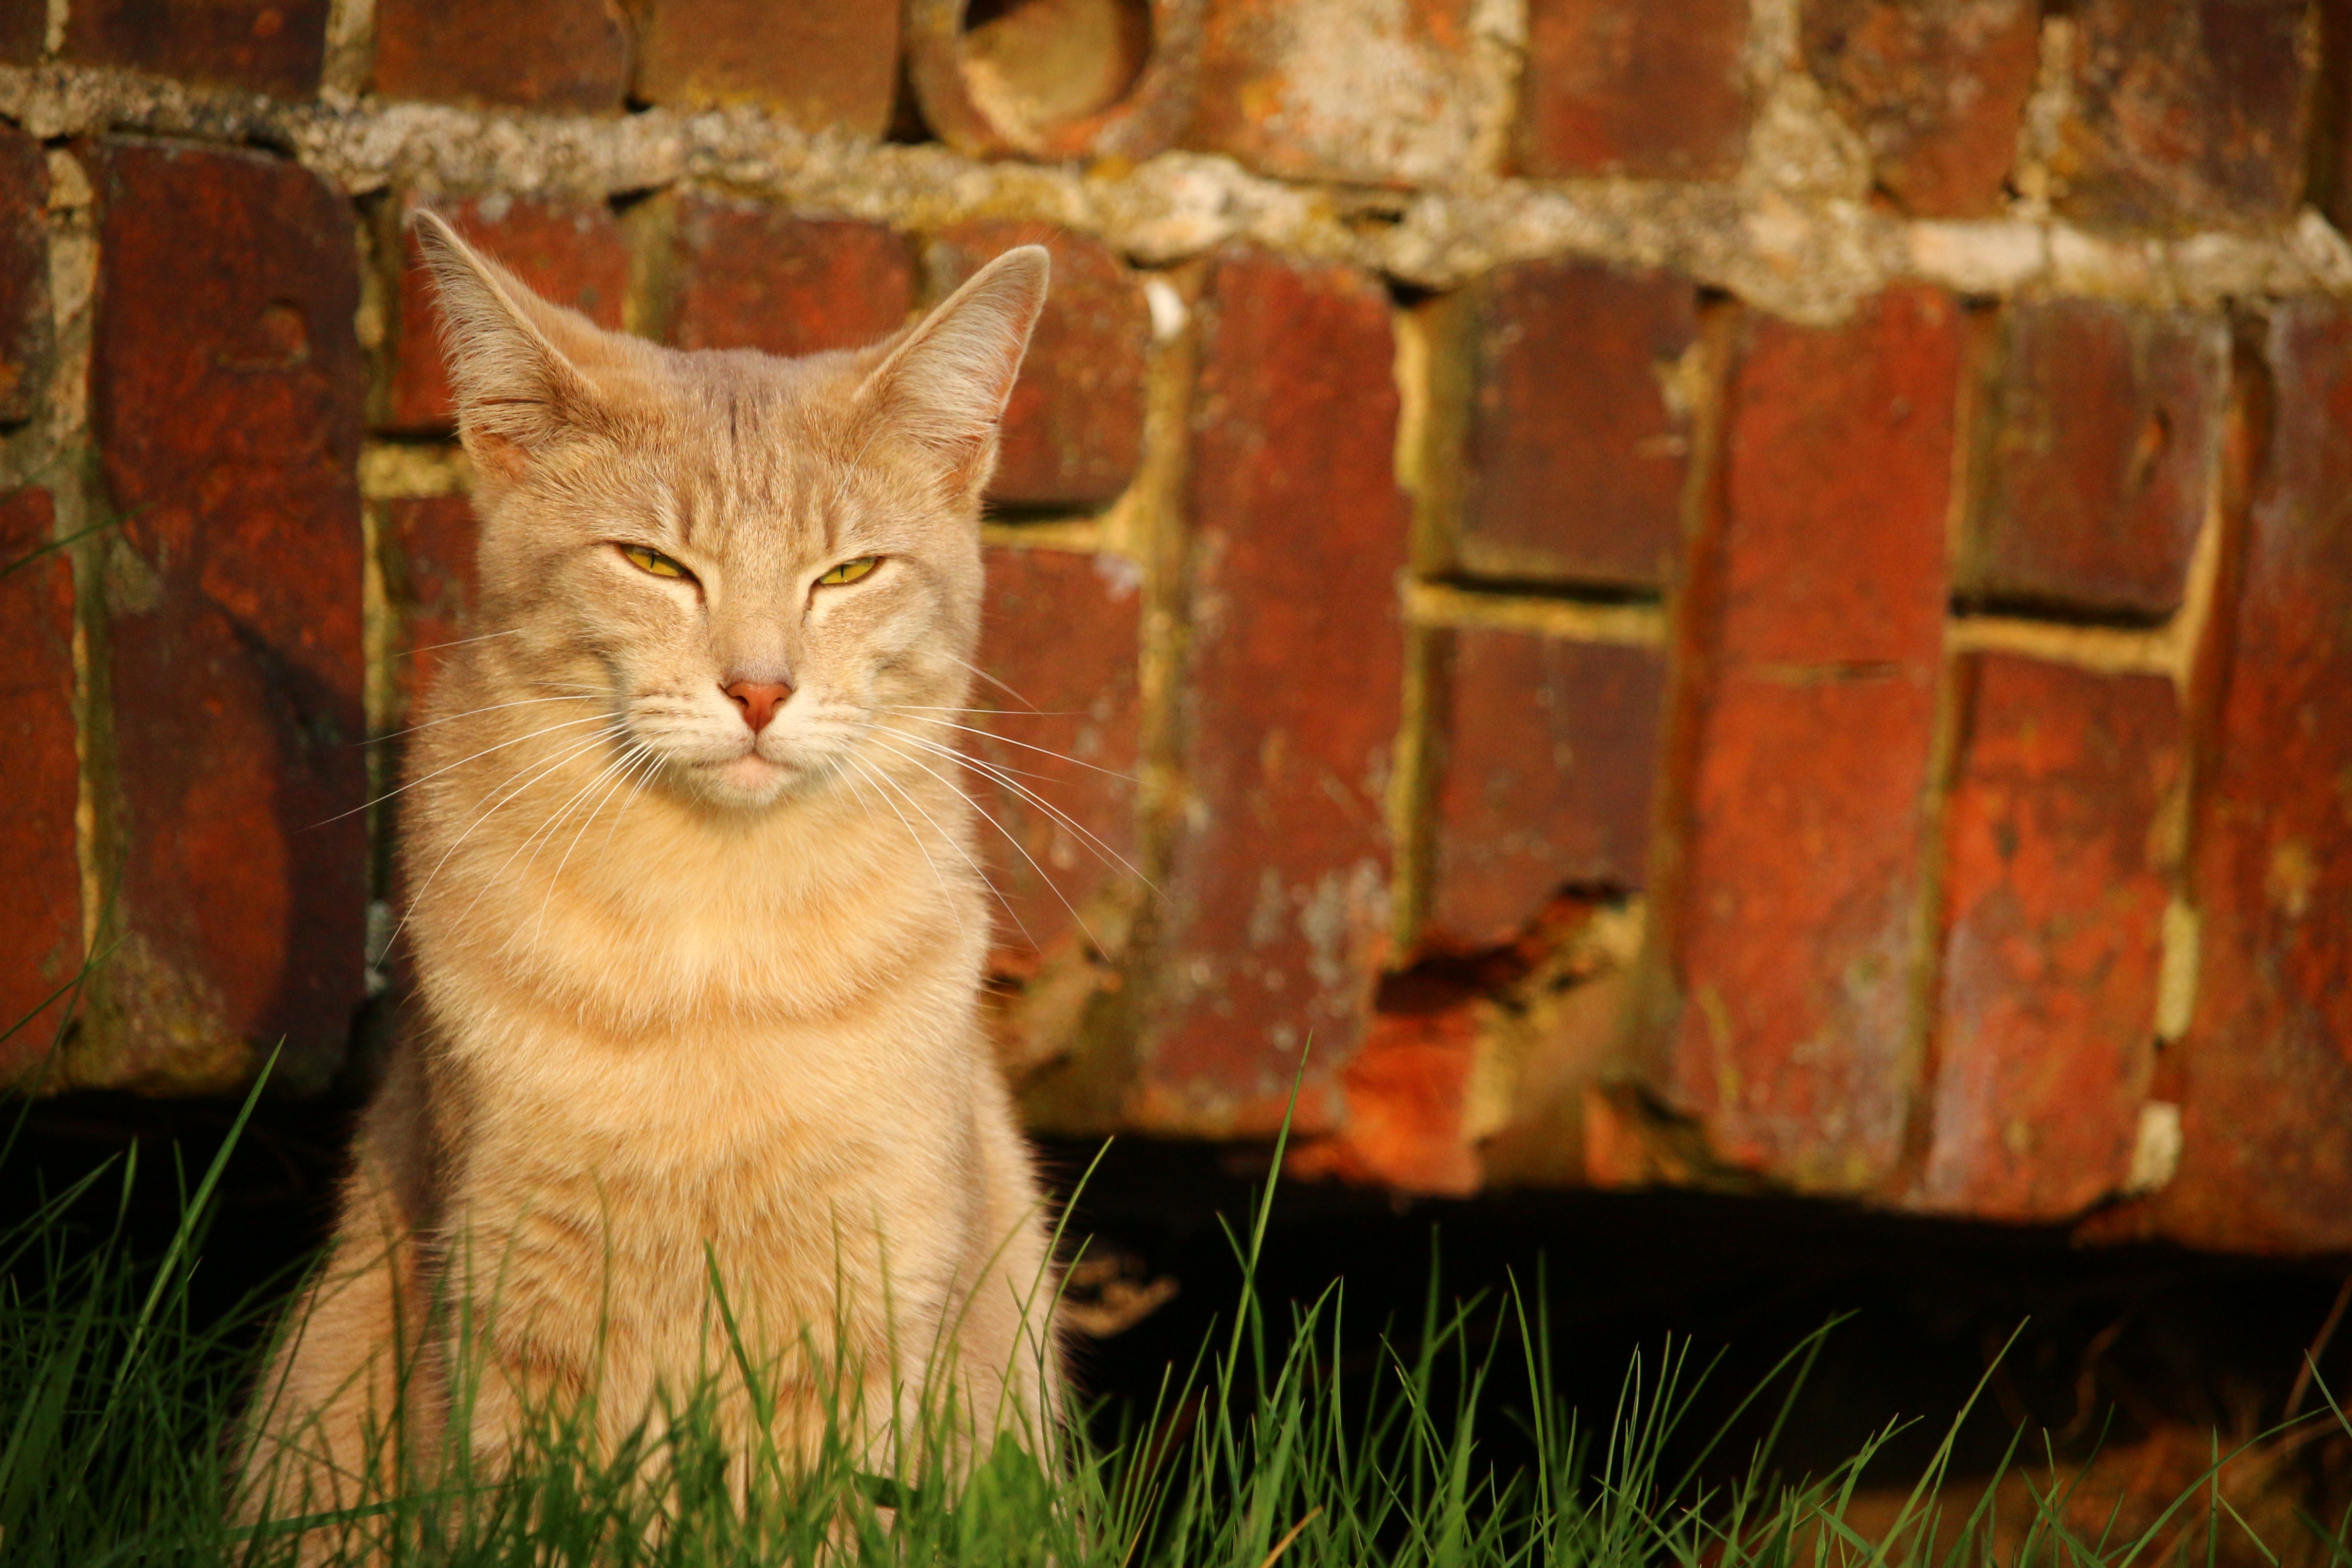
window, kitten, cat, mammal, fauna, whiskers, vertebrate, mieze, domestic cat, mackerel, tiger cat, tabby cat, wild cat, small to medium sized cats, cat like mammal